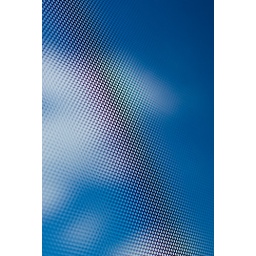
A cloudy sky through a buss window with fine mesh over the window